MouseCraft

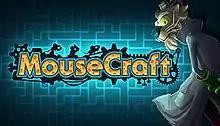

MouseCraft is a 3D adventure video game developed and published by Poland-based game studio Crunching Koalas. The game was released on 8 July 2014 for Ouya, PlayStation 3, PlayStation 4, PlayStation Vita, and Microsoft Windows. A port for Nintendo Switch was released on 27 February 2020 and Xbox One on 20 January 2022.